Galicia (Spain)

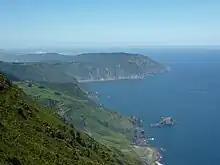
Cliffs of Vixía Herbeira near Cape Ortegal, the highest (613 m) in continental Europe

The liberal General Miguel Solís Cuetos led a separatist coup attempt in 1846 against the authoritarian regime of Ramón María Narváez. Solís and his forces were defeated at the Battle of Cacheiras, 23 April 1846, and the survivors, including Solís himself, were shot. They have taken their place in Galician memory as the Martyrs of Carral or simply the Martyrs of Liberty.